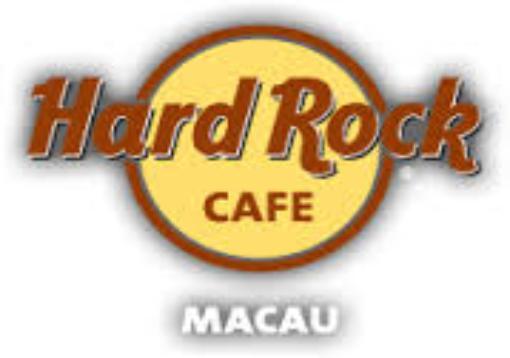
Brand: Hard Rock Cafe
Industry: Food